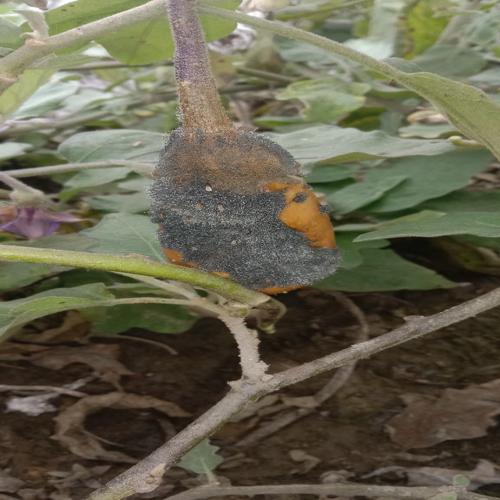
Label: Wet Rot